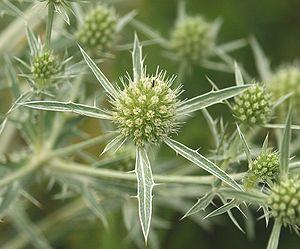
La rivière Tauber est un affluent du sud du Main. Son parcours se trouve exclusivement en Franconie.
Le panicaut champêtre, Chardon champêtre, érynge ou éryngion blanc est une plante herbacée vivace de la famille des Apiaceae.
Cette liste de Tracheophyta de Bosnie-Herzégovine, ainsi que d’espèces introduites est un aperçu incomplet d’espèces de mousses, de fougères, de gymnospermes et d’angiospermes citées dans la littérature disponible en langues bosniaque, croate, serbe et serbo-croate. Cet aperçu n’inclue pas des espèces cultivées ni celles occasionnellement introduites.